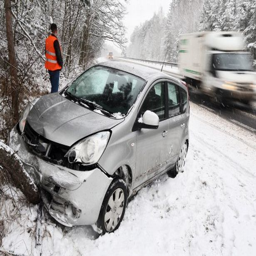
a car sits by the side of the road after a bump